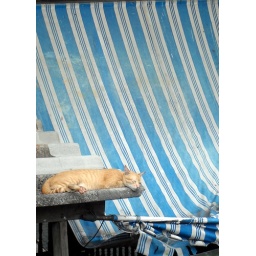
Kitty enjoying the warm roof of my guest house in chiang mai.